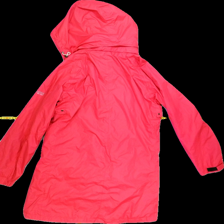
View: back
Type: Jacker
Category: Ladies
Brand: On the Peak
Colors: Pink
Material: 100%polyester
Pattern: Logo print
Cut: Long
Size: 40
Season: All
Trend: No trend
Stains: No
Price range: 100-150
Recommended usage: Reuse